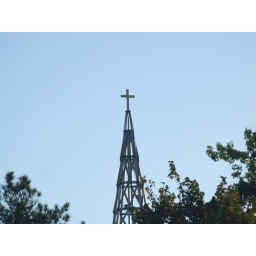
Church steeple in the blue sky